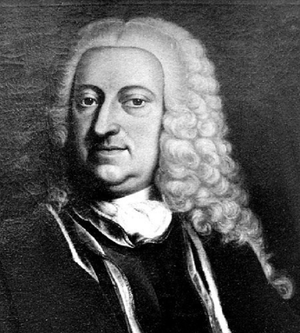
Charles-Auguste de Nassau-Weilbourg, né le 17 septembre 1685 à Weilbourg, décédé 9 novembre 1753 à Weilbourg.